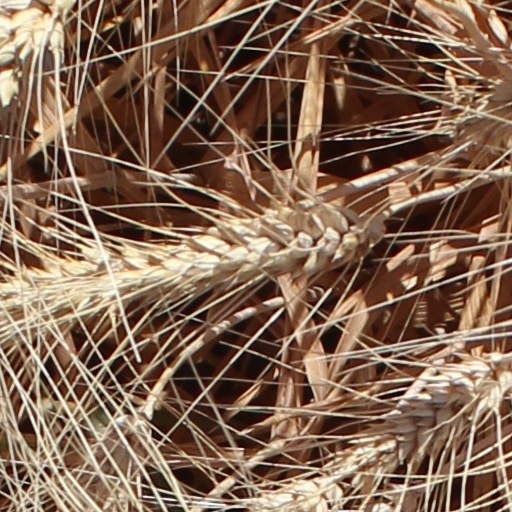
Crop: wheat